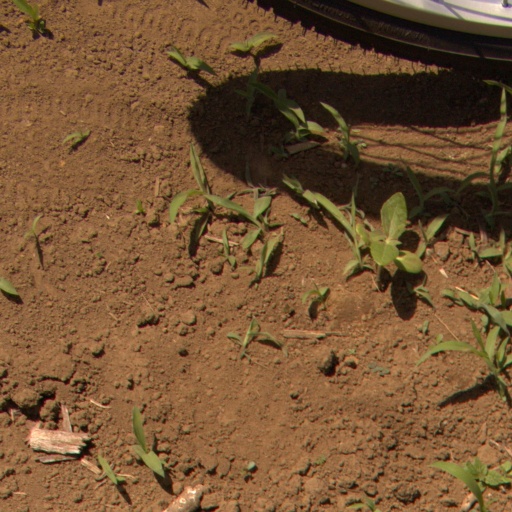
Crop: Jerusalem artichoke